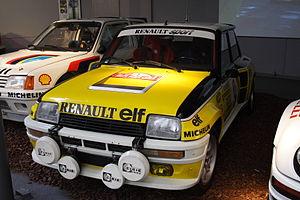
Jean Ragnotti est un pilote de rallye et de circuit français, né le 29 août 1945 à Pernes-les-Fontaines dans le Vaucluse. De renommée mondiale, il a su s'imposer parmi les meilleurs pilotes du monde. Surnommé « Jeannot », il dispose d'un palmarès conséquent.
Le Rallye Monte-Carlo 1981, disputé du 24 au 30 janvier 1981, est la quatre-vingt-huitième manche du championnat du monde des rallyes courue depuis 1973, et la première manche du championnat du monde des rallyes 1981.
Le Tour de Corse 1981, disputé du 30 avril au 2 mai 1981, est la quatre-vingt-douzième manche du championnat du monde des rallyes courue depuis 1973, et la cinquième manche du championnat du monde des rallyes 1981.